As a Reincarnated Aristocrat, I'll Use My Appraisal Skill to Rise in the World

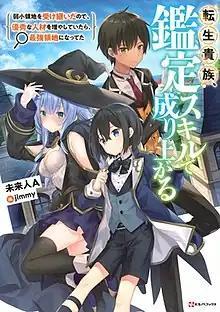
Cover of the first light novel volume

is a Japanese light novel series written by Miraijin A. The series originated on the Shōsetsuka ni Narō website, before being published in print with illustrations by Jimmy by Kodansha beginning in July 2020. As of October 2024, seven volumes have been released. A manga adaptation, illustrated by Natsumi Inoue, began serialization on the "Magazine Pocket" website in June 2020. As of May 2025, the manga's individual chapters have been collected into eighteen volumes. An anime television series adaptation produced by Studio Mother aired from April to June 2024. A second season aired from September to December of the same year. A third season has been announced.